Answer in natural language. Considering the relative positions, is sixdrawer dresser in gray above or below HousePlant? Choose between the following options: below or above
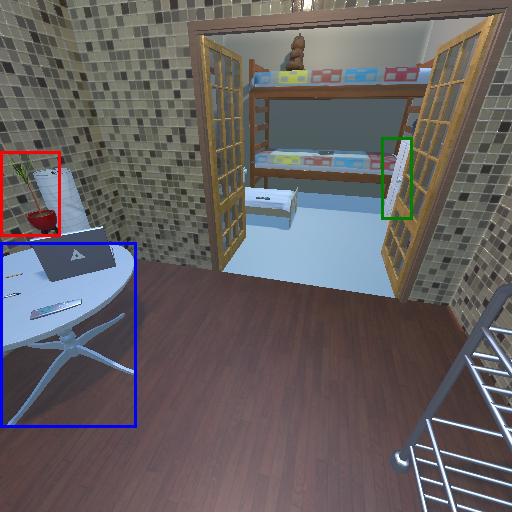
<answer>above</answer>